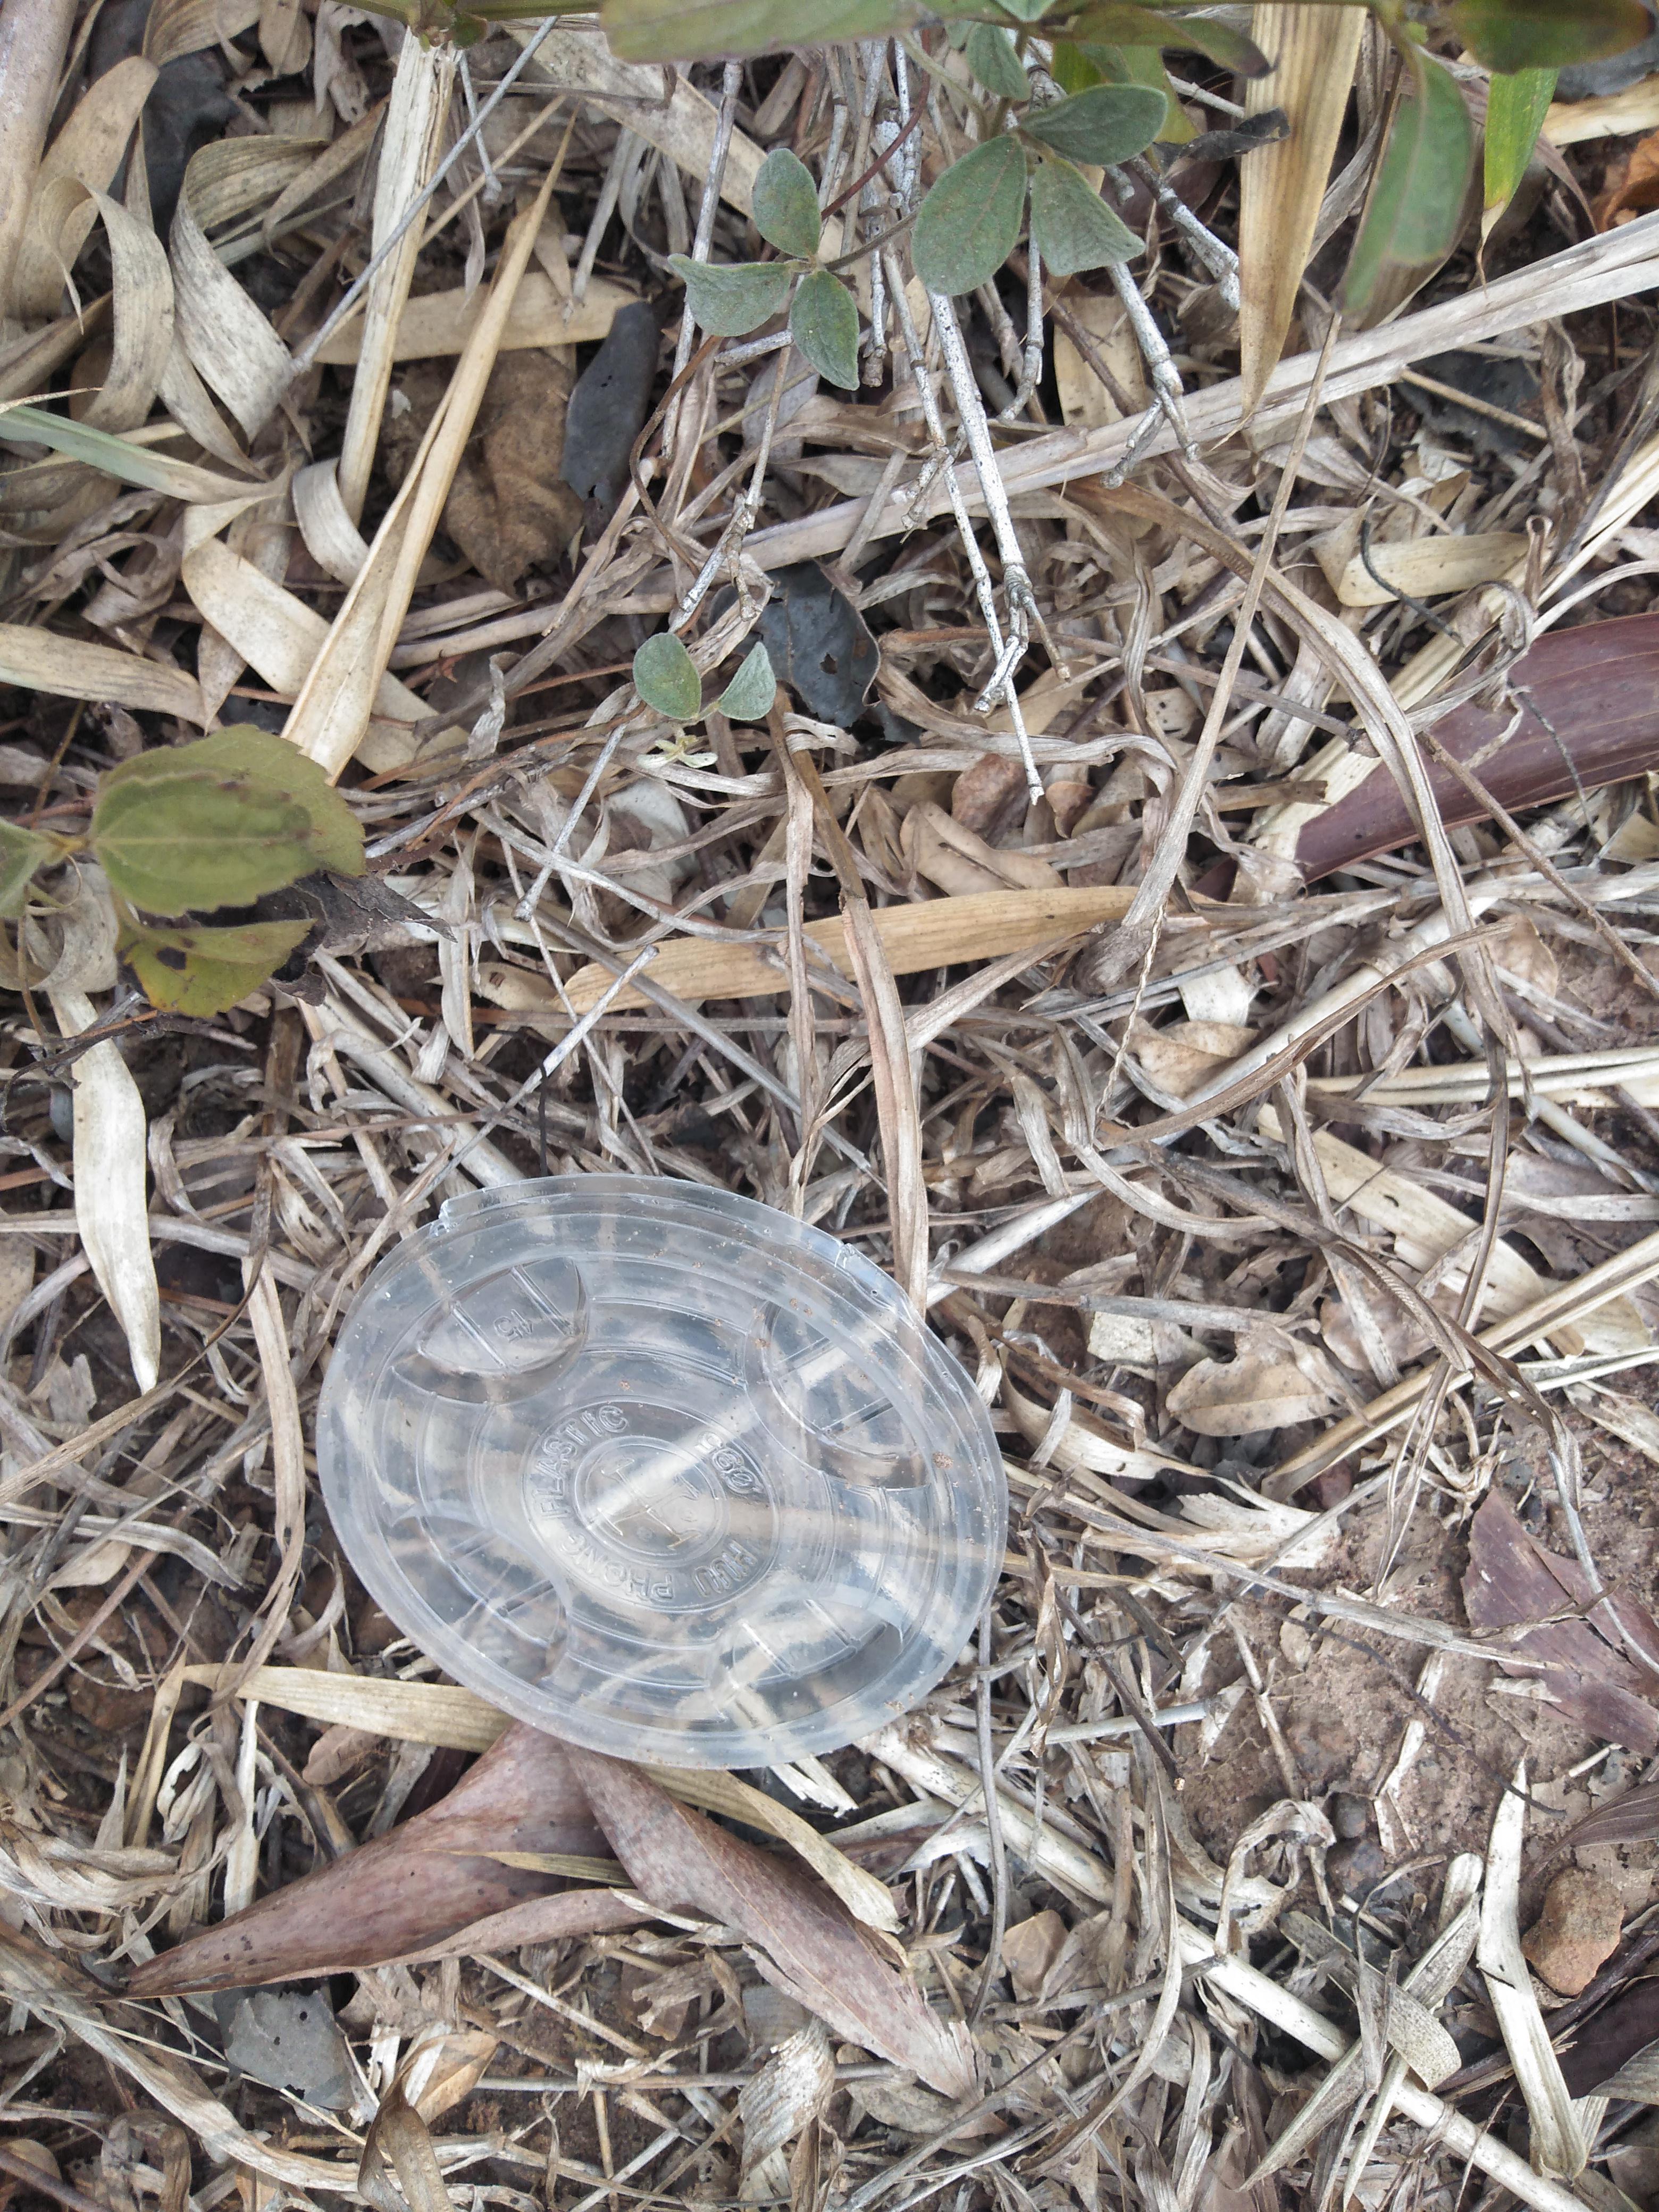
Object: Plastic lid (Lid)